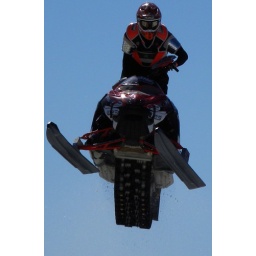
During Expo there were alot of high jumps, but this person had blue sky under the tracks every time.